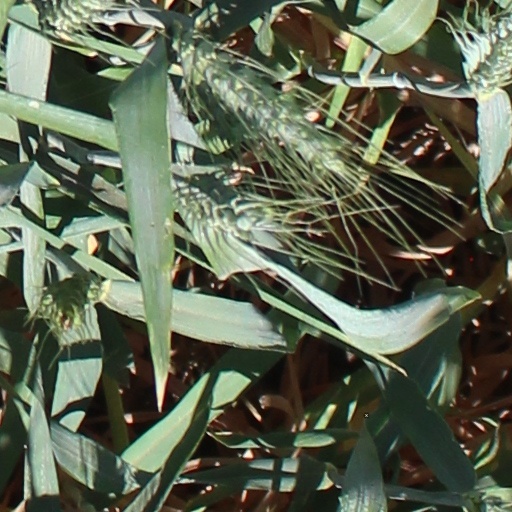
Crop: wheat